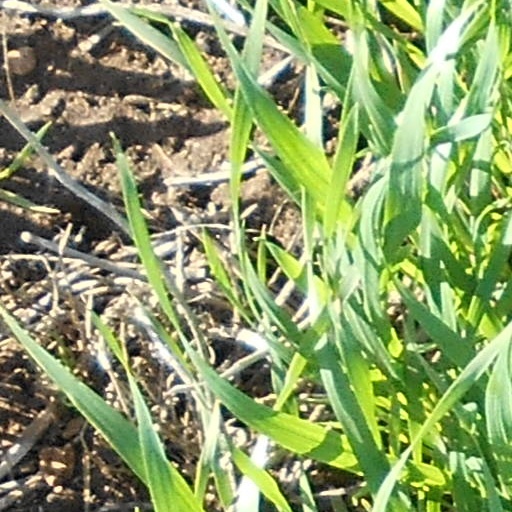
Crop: wheat